Proteuxoa comma

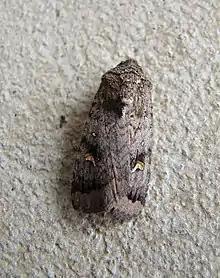
"Proteuxoa comma", citizen science observation confirmed by Robert Hoare

As a result of the previous confusion with "P. tetronycha", as at 2017 there is currently no description of "P. comma" larva that does not also relate to "P. tetronycha". The same is true for larval host species and rearing records, although "P. comma" larvae have been reared on "Brassica oleracea".